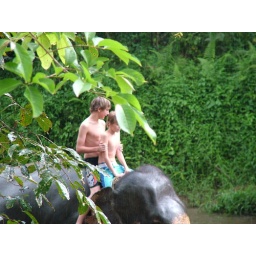
Friends brothers playing with the young elephants in a river at an elephant sanctuary in Malaysia.